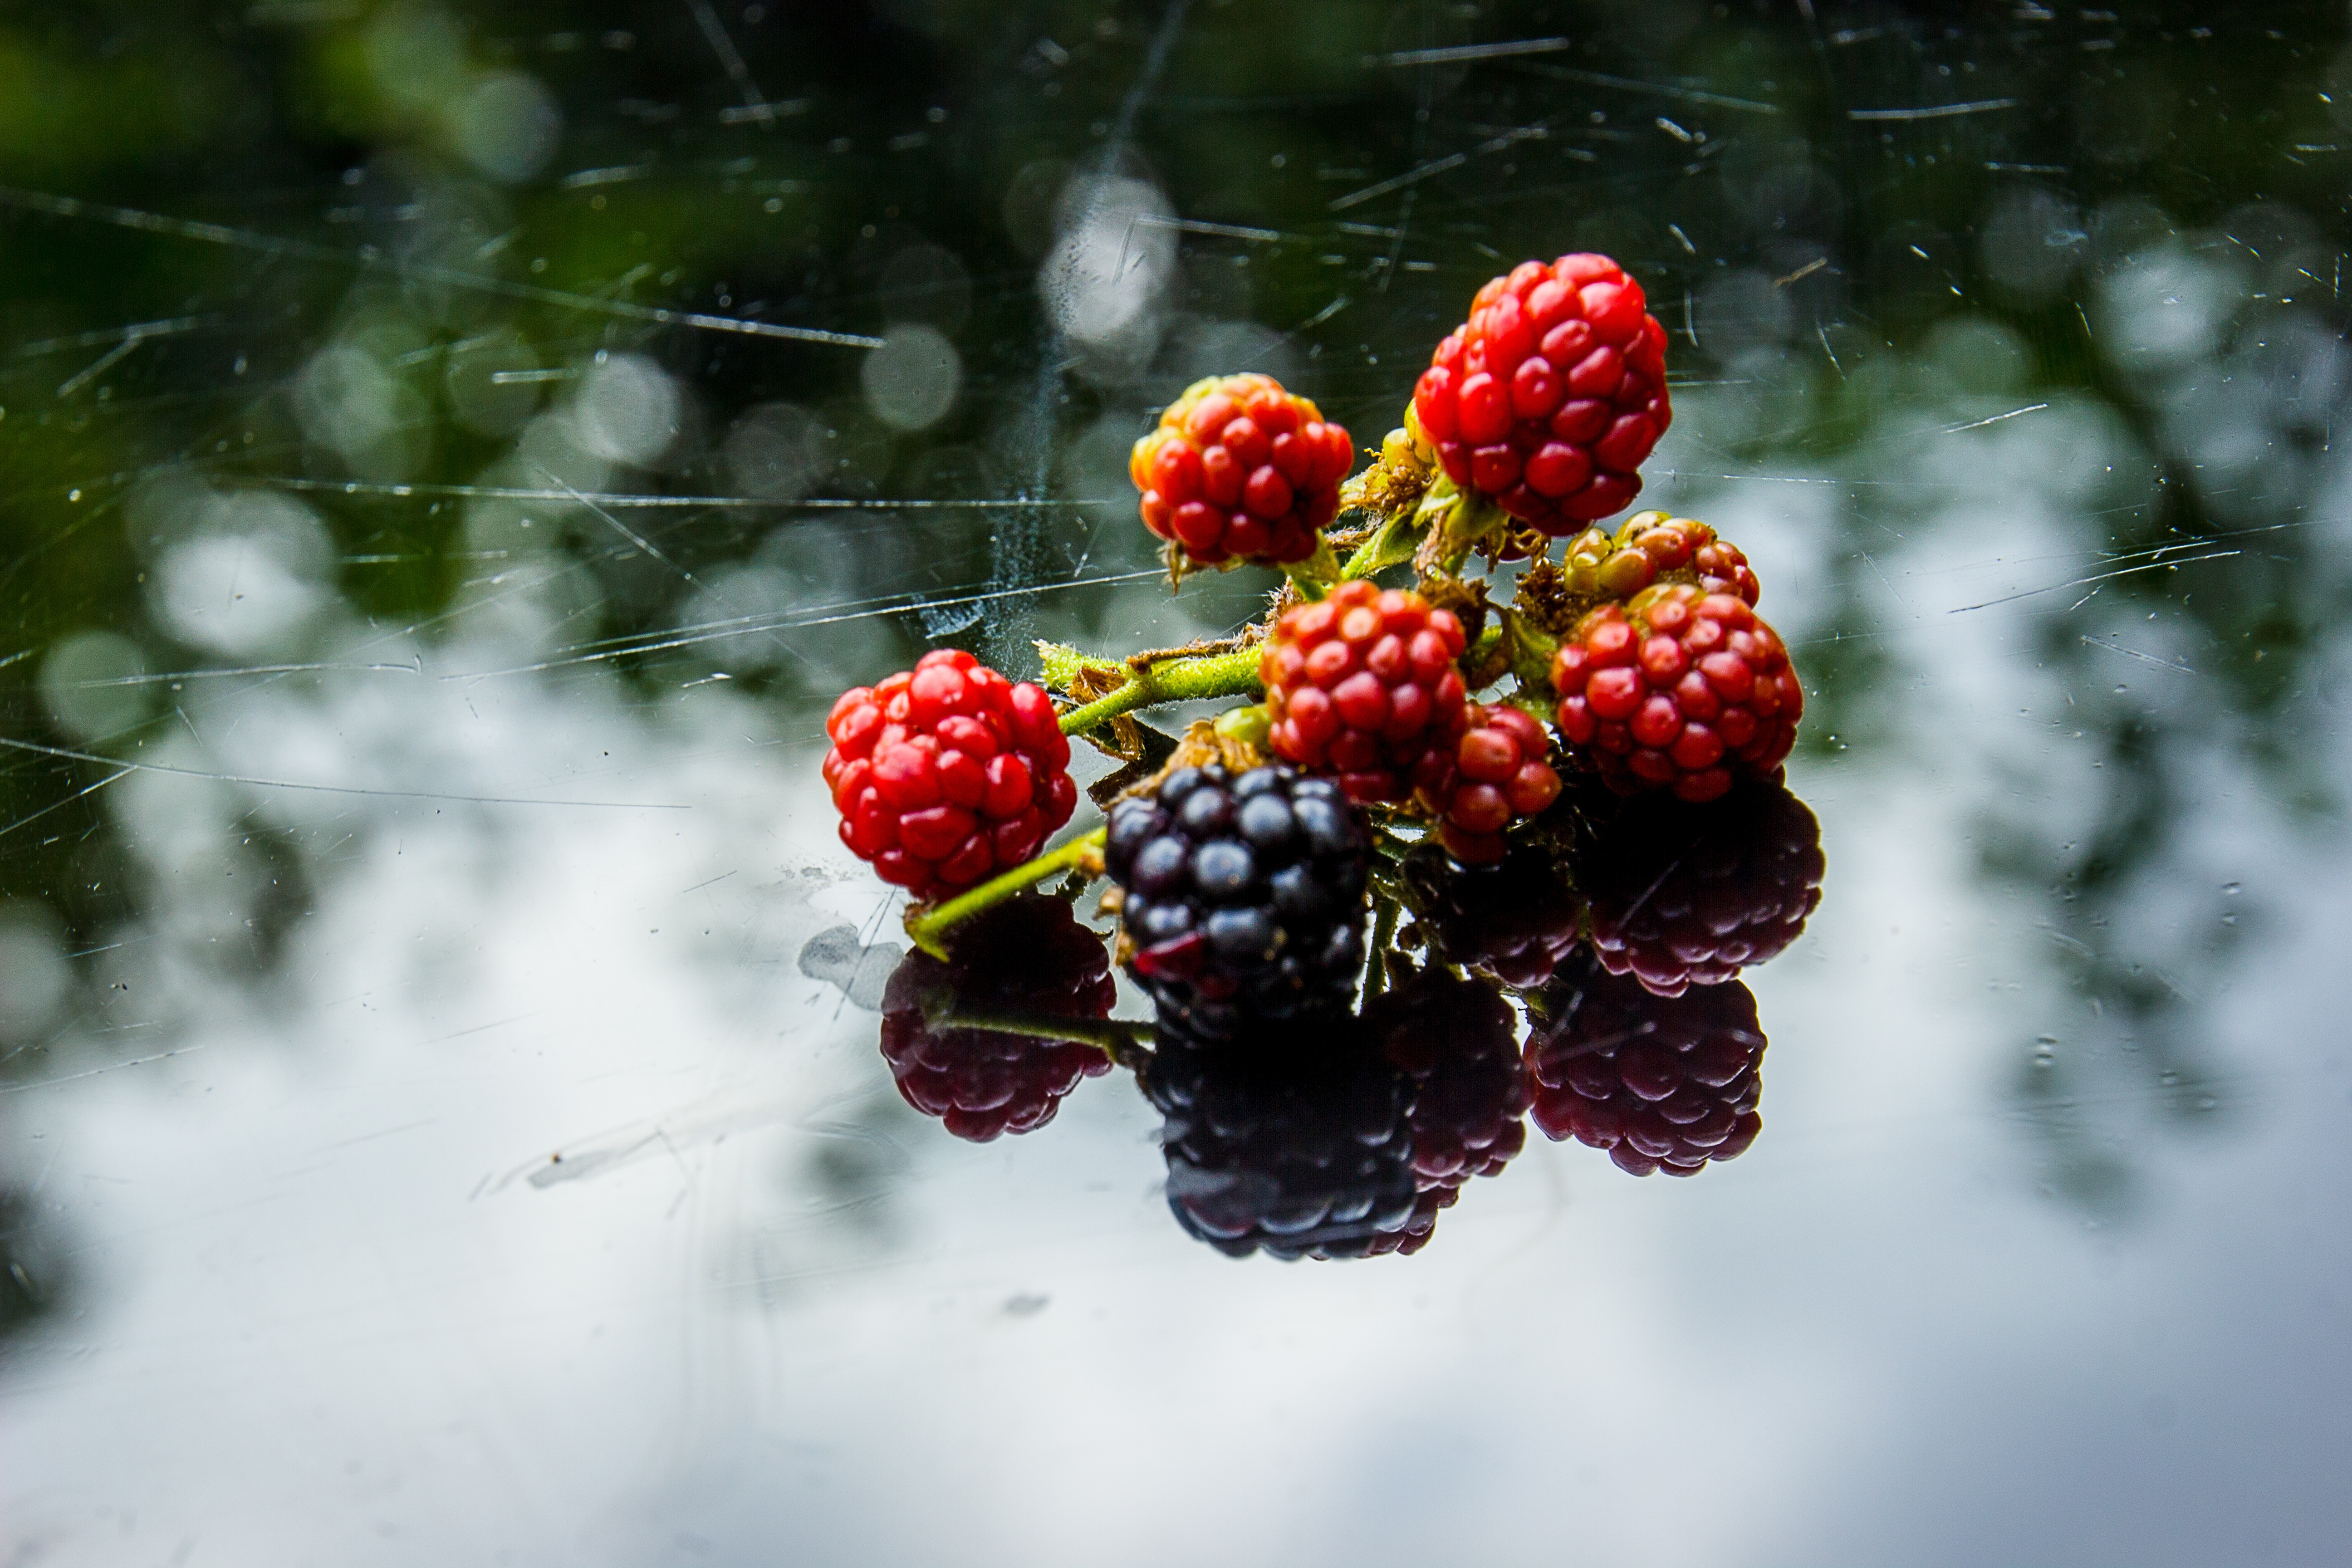
tree, forest, branch, snow, plant, fruit, berry, leaf, flower, food, red, produce, autumn, season, blackberry, shrub, rowan, blackberries, macro photography, burr, blackberry picking